Ajman (tribe)

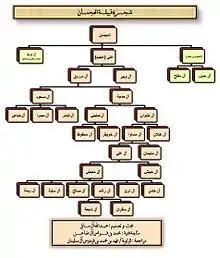
Ajman branches

Al-Ajman is a Qahtanite Arab tribe that is descended from Banu Yam tribe. Most of Ajman left their nomadic life and lived in northeastern of Saudi Arabia.